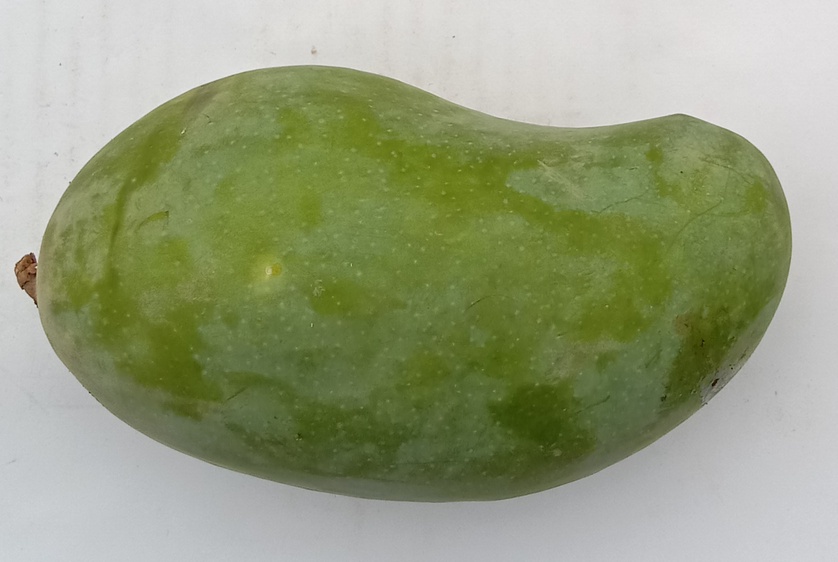
Mango variety: Sindhri